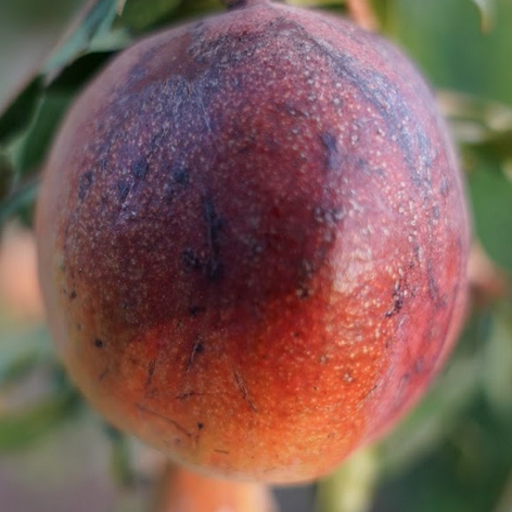
Label: Sunburn